Cold-weather warfare

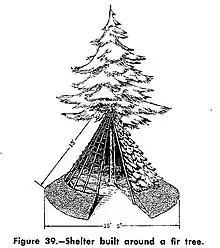
Improvised shelter around a fir tree, adapted from the 1942 German "Taschenbuch für den Winterkrieg"

Paton offered a 2001 overview of human factors pertaining to cold in military operations. The understanding of cold injuries evolved in the 19th and 20th centuries; understanding of the causes and treatment of frostbite and trench foot improved. In the Sino-Japanese War, the Japanese learned the importance of foot care, keeping feet dry and warm with replacement socks. In World War I, doctors realized that trench foot was a prolonged exposure to cold, wet conditions on the feet, which were exacerbated by the use of tight puttees, bandage-like leg wrappings.